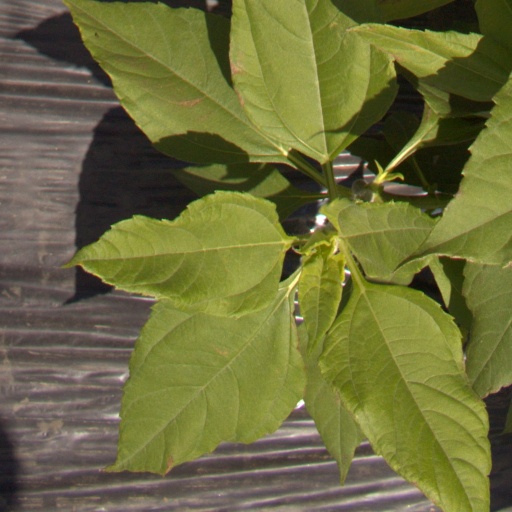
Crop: Jerusalem artichoke